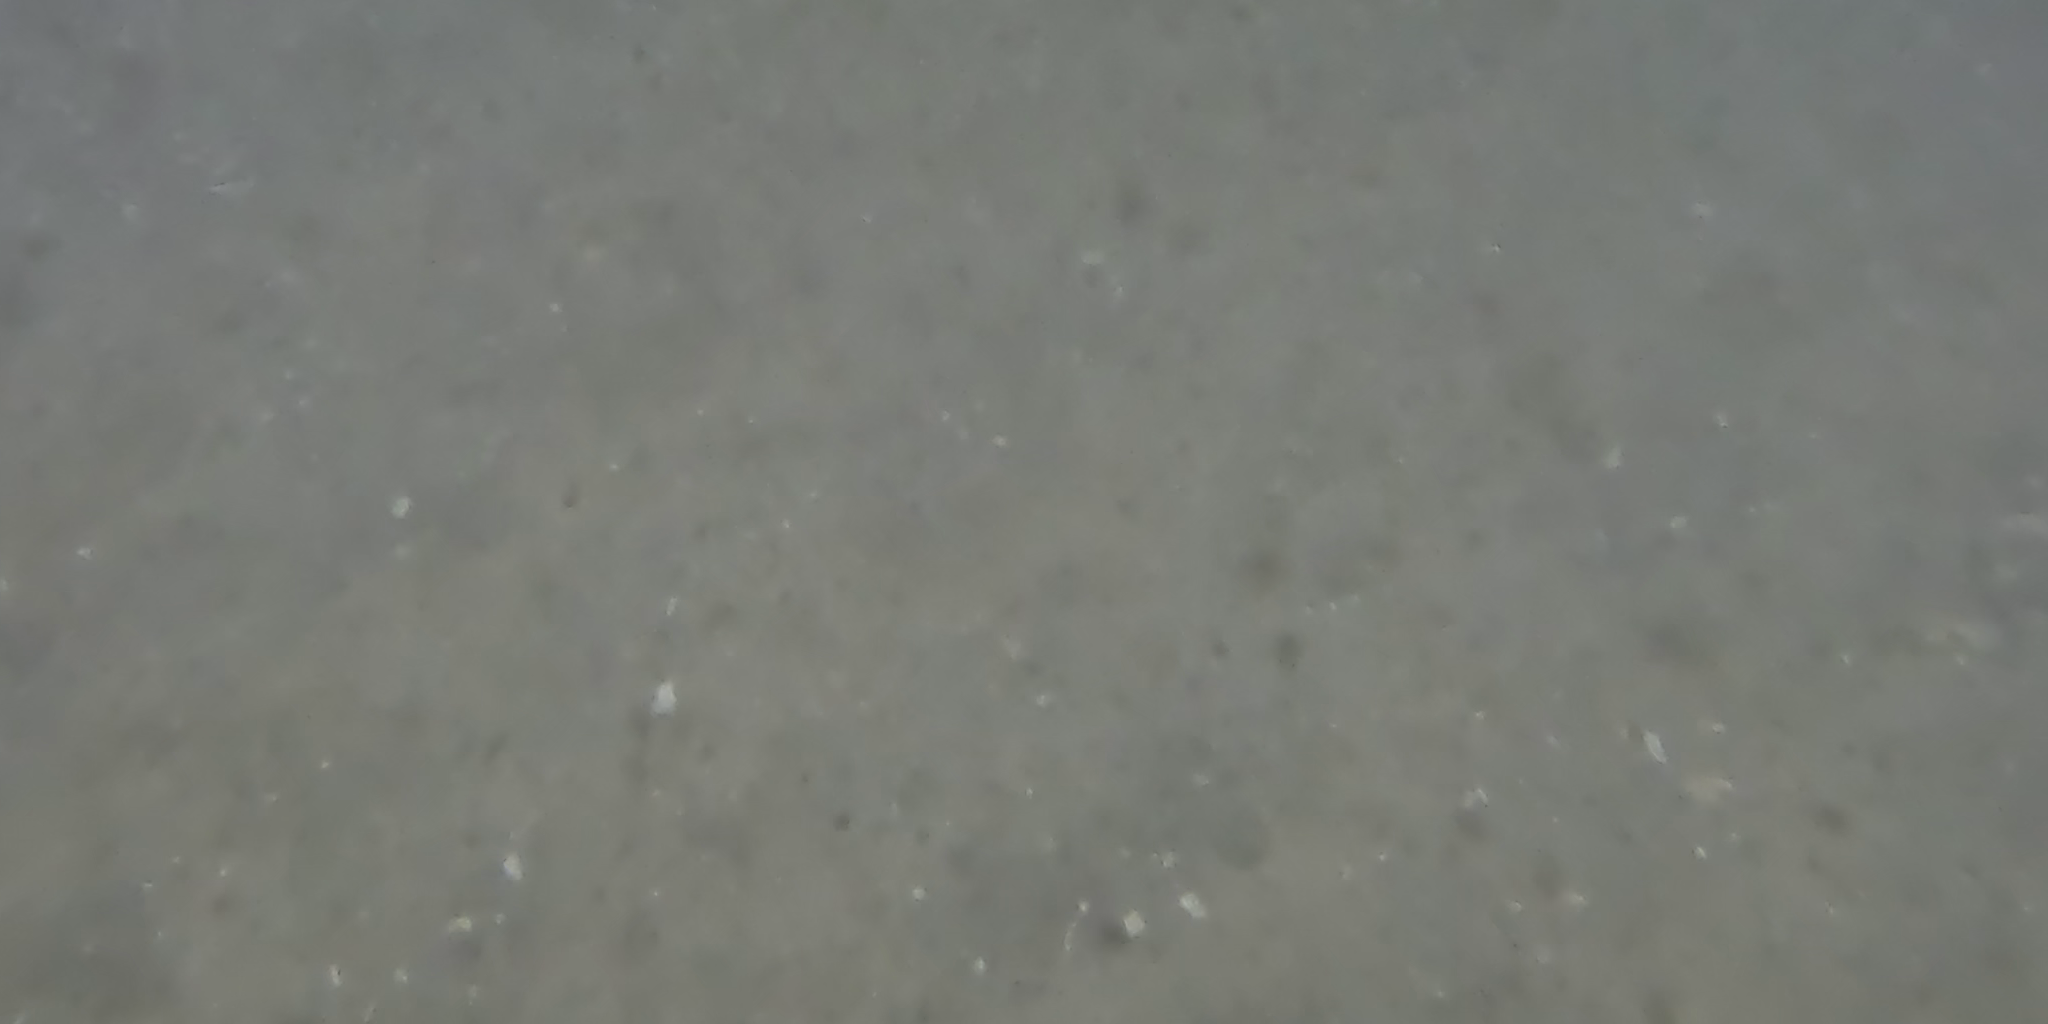
Seabed habitat: sand